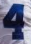
Number: 4